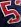
Number: 5